Chacra

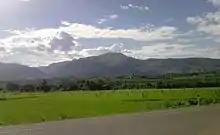
Cerro Shumba

Chacra is an Andean term (a loanword from the Quechua word "chakra", meaning "farm, agricultural field, or land sown with seed"; Hispanicized spellings include "chacra", "chajra", and "chagra") for a small garden or farm, often on the outskirts of a city, which produces food for the inhabitants of the city. The term is most commonly used to refer to farms located on "ejidos" (agricultural commons) in parts of Latin America. "Chacras" today are frequently used for horticulture as well.